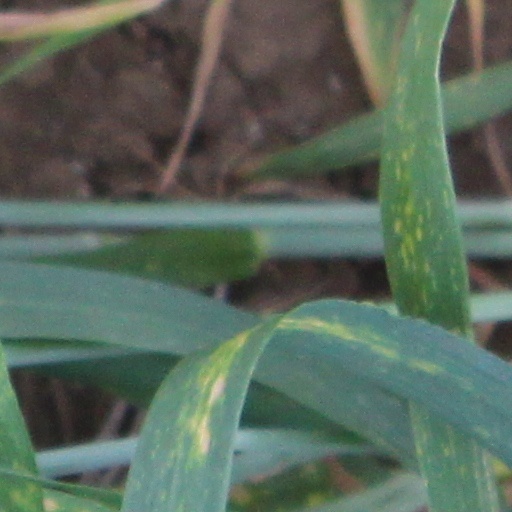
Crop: wheat